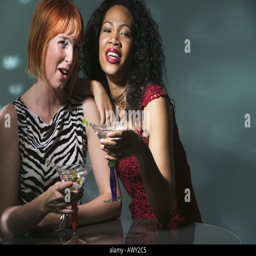
women out on the town